Natividad Yarza Planas

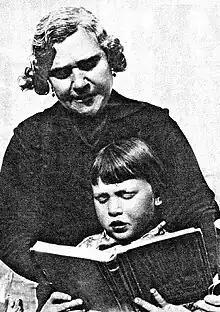
Natividad Yarza Planas

Natividad Yarza Planas (December 24, 1872 – February 16, 1960) was the first female mayor elected in Spain following universal suffrage.